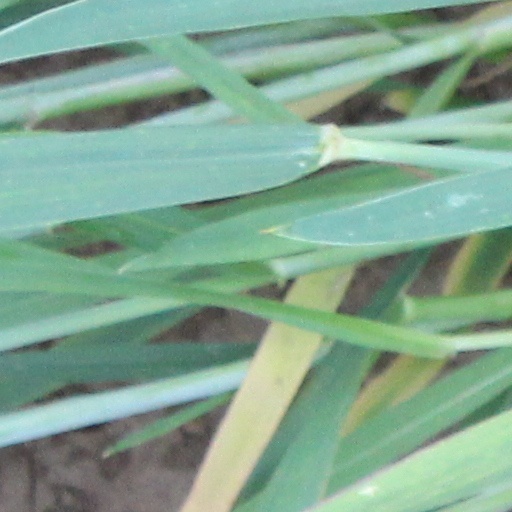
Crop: wheat